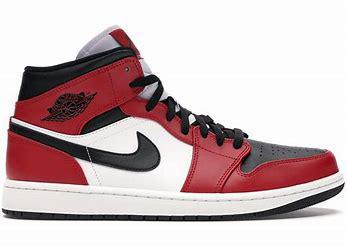
Brand: Jordan
Model: kg Air Jordan 1 Mid